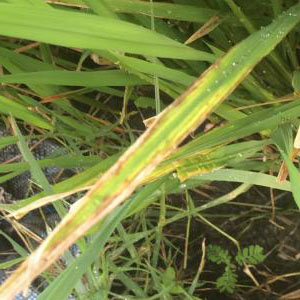
Disease: Bacterialblight